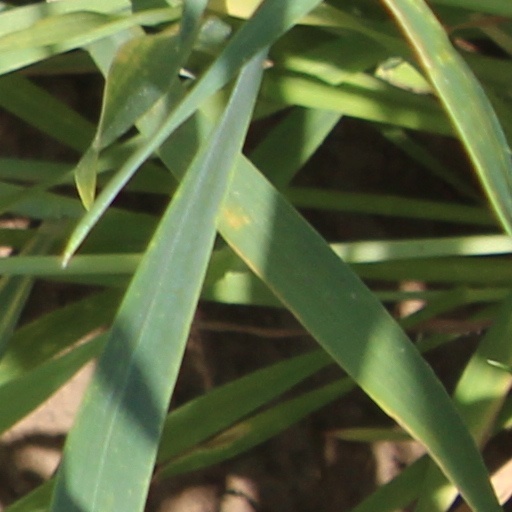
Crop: wheat